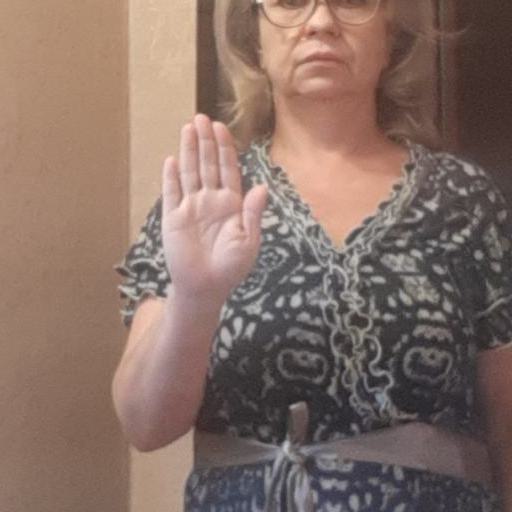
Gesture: stop